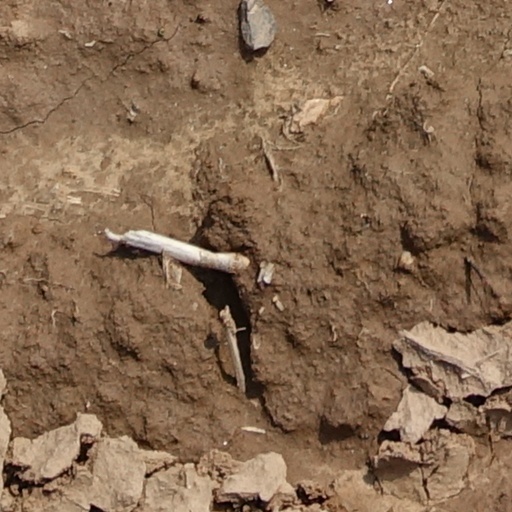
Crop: wheat